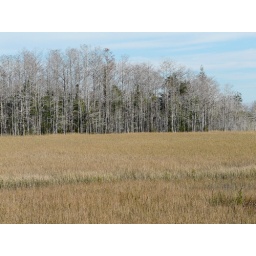
Plenty of wading birds can be seen in these waters at daybreak. The grasses will be green in warmer weather.